Li Hui (diplomat)

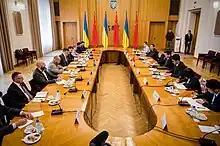
Li Hui meets with Ukrainian Foreign Minister Dmytro Kuleba in Kyiv, 17 May 2023

From 1999 to 2003, he served as the head of the Europe and Asia Department of the Ministry of Foreign Affairs and from 2003 to 2008, he served